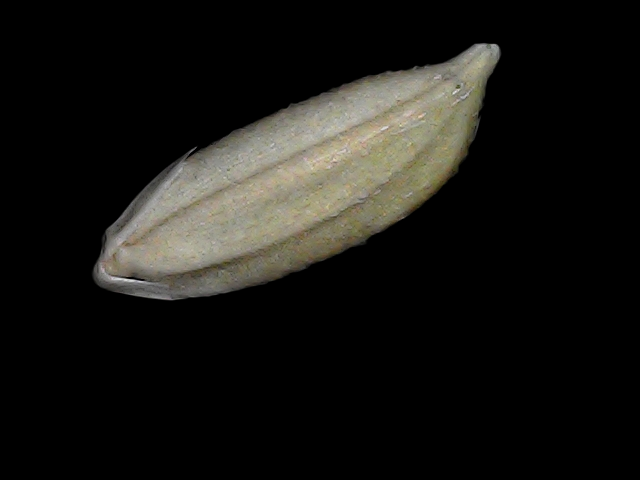
Rice variety: Bd34